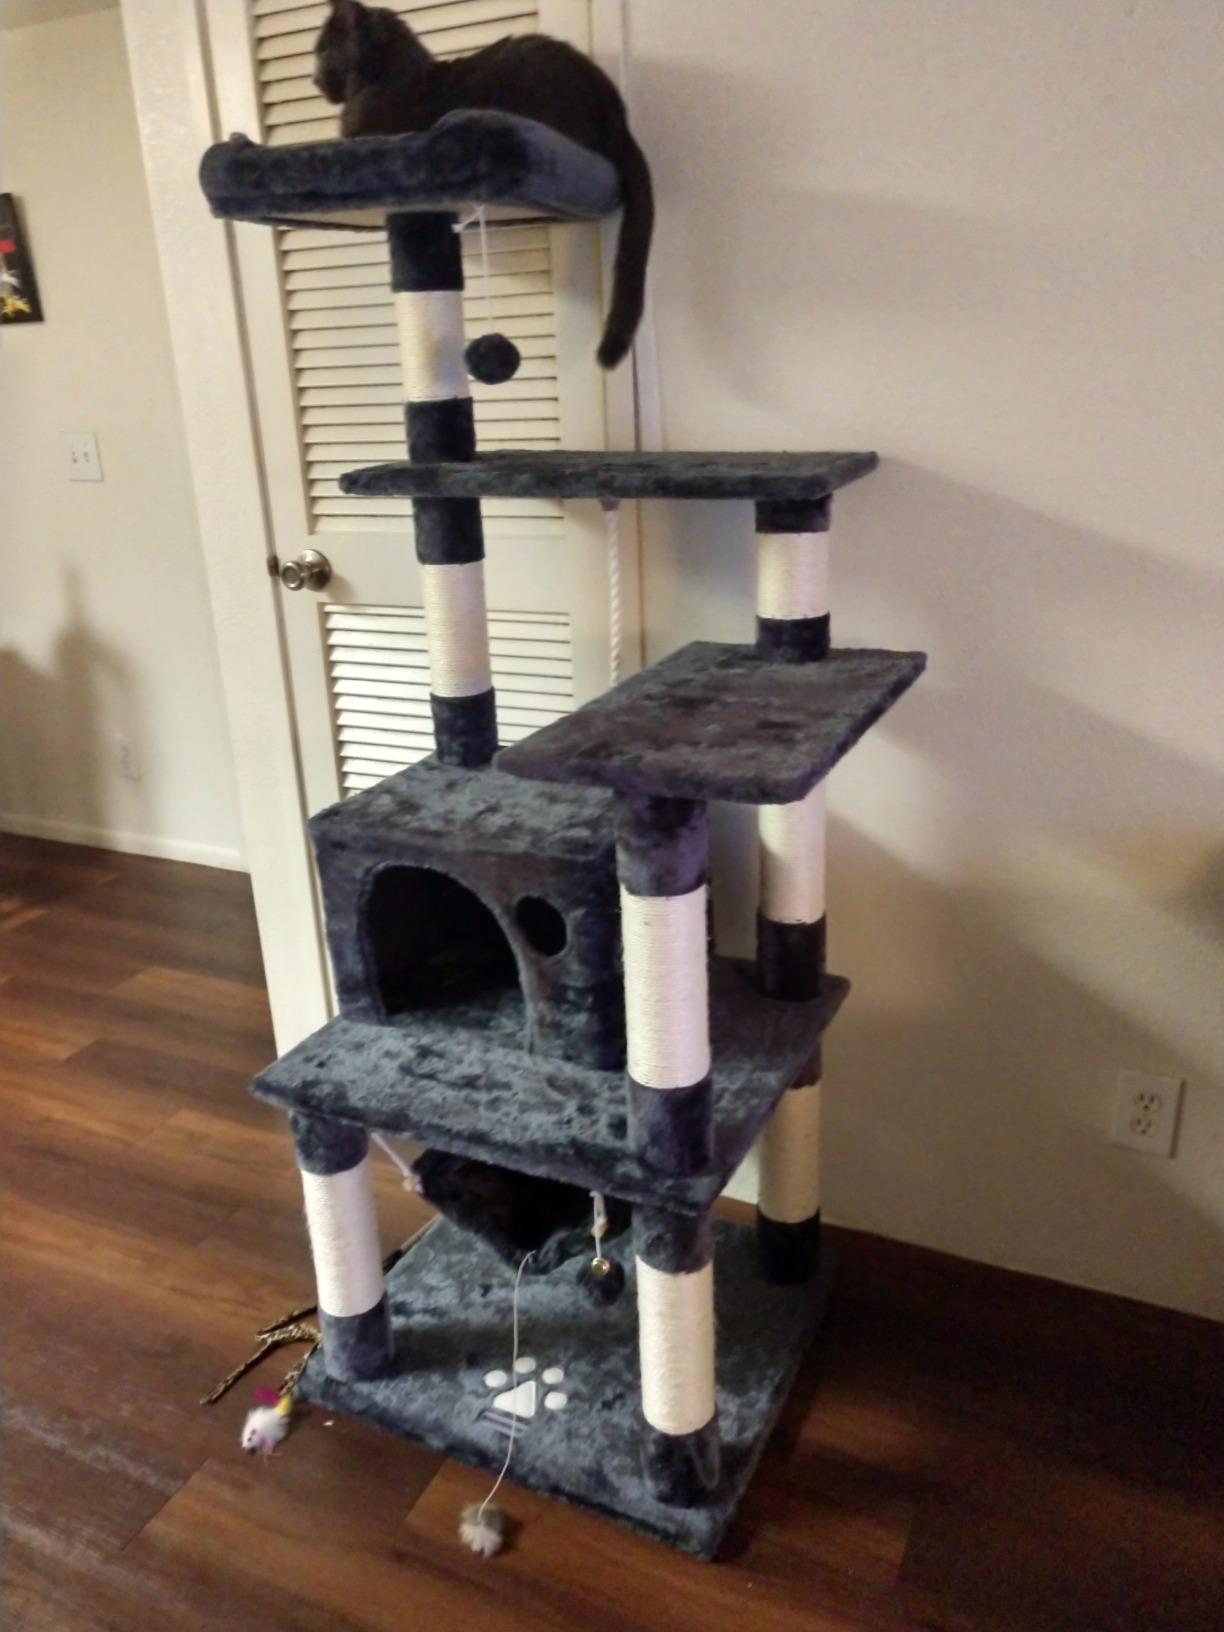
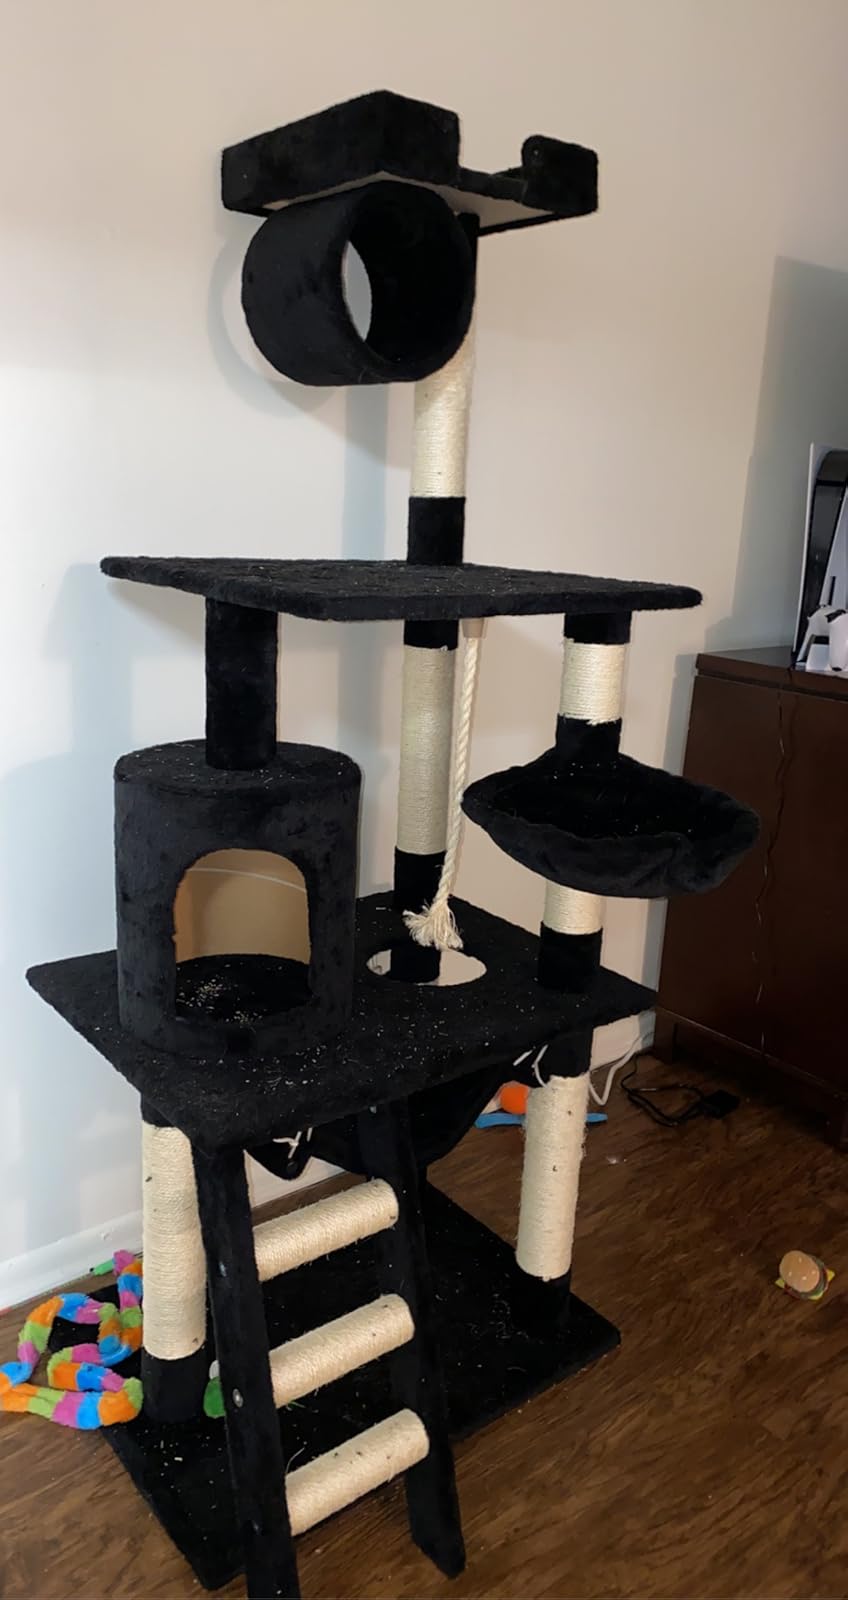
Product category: items_cat tree
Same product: no